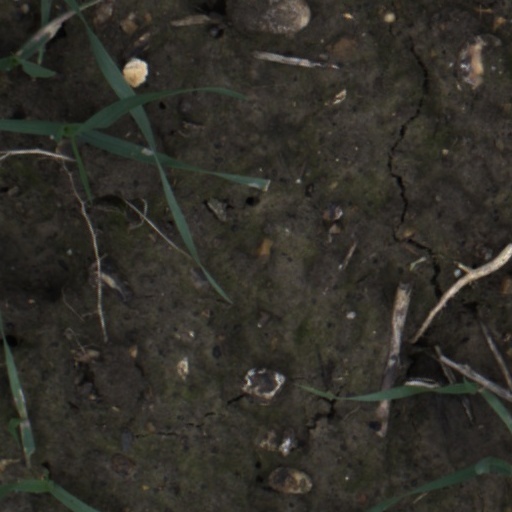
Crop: wheat